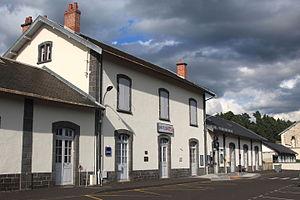
La gare de Saint-Flour - Chaudes-Aigues est une gare ferroviaire française de la ligne de Béziers à Neussargues, située sur le territoire de la commune de Saint-Flour, dans le département du Cantal en région Auvergne-Rhône-Alpes.